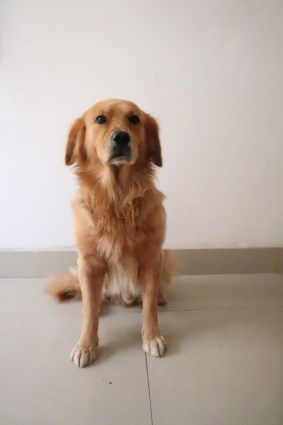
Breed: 5355-n000126-golden_retriever